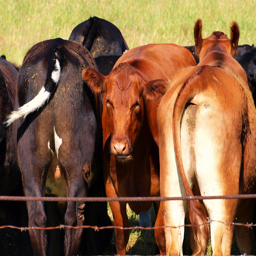
A herd of cows standing in a pen, near a wire.
A cow facing a fence in the middle of a herd.
A bunch of cattle are gathered at a fence.
A group of cows facing towards and away from a fence.
several cows behind a barbed wire fence